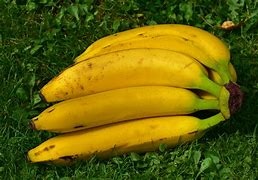
Label: banana